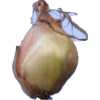
Label: onion